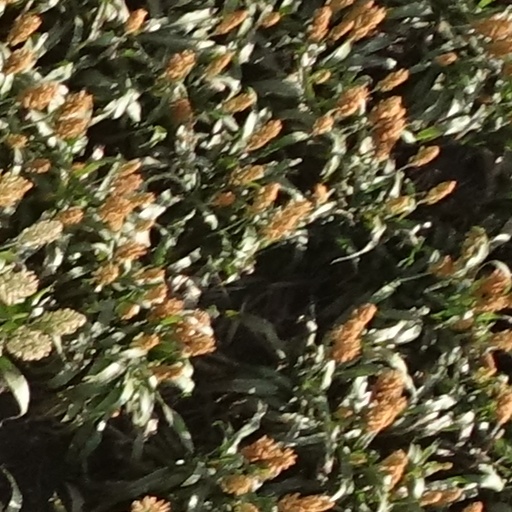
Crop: sorghum